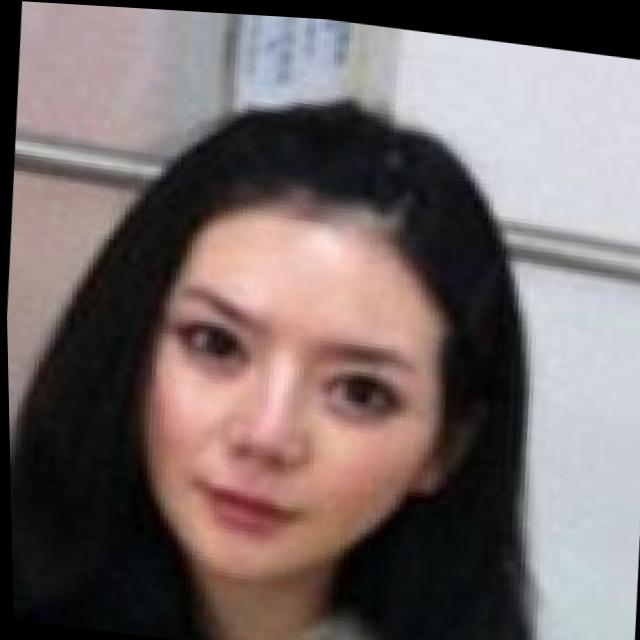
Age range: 21-44